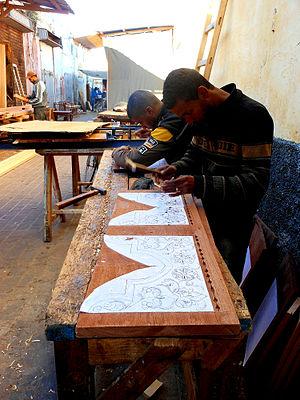
Artisans sculpteurs sur bois de la médina de Salé.
Salé est une ville et commune du Maroc, chef-lieu de la préfecture de Salé, au sein de la région de Rabat-Salé-Kénitra. Elle est située au bord de l'océan Atlantique, sur la rive droite de l'embouchure du Bouregreg, en face de la capitale nationale Rabat. Ceci explique que les deux villes soient parfois qualifiées de « villes jumelles », mais chacune dispose de ses traditions et de son histoire propres. En 2014, la commune comptait 982 163 habitants. Salé est reliée à Rabat par plusieurs ponts dont le pont Hassan II est le plus utilisé.